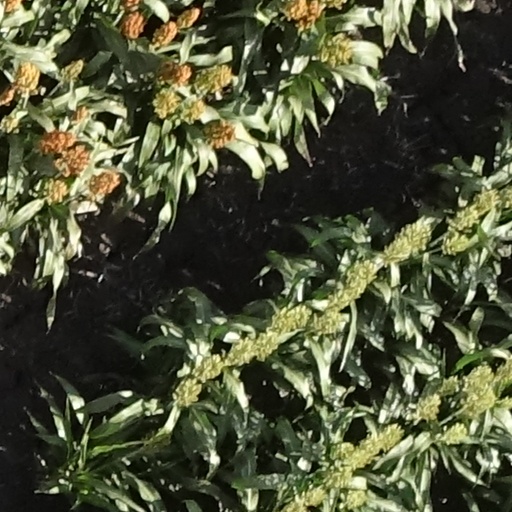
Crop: sorghum